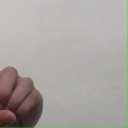
अक्षर: ड